Olaus Petri

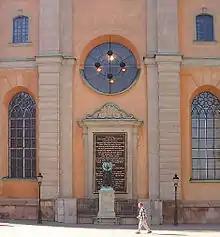
Statue of Olaus Petri in front of Storkyrkan

In 1539, Olaus Petri was ordained a priest, as permitted under Luther's reforms, and perhaps influenced by the Sun dog phenomenon of 20 April 1535 which caused Olaus to commission the mystical painting Vädersolstavlan and preach some apocalyptic sermons. However, shortly after his ordination, Olaus' relationship with King Gustav deteriorated sharply. Olaus was arrested and put on trial for treason, supposedly because he had learned about a conspiracy against the King during confession and had not revealed it. One historian suggests that Olaus' writings criticizing the King's harsh punishments and taxation policies contributed to the criminal trial. King Gustav also wanted to control the church, while Olaus distrusted the king's autocratic tendencies and supported religious self-governance. After Olaus Petri and Laurentius Andreae were found guilty on January 2, 1540, both received death sentences, and even his brother Lars signed the judgment. However, after much bargaining and many requests, friends managed to get both clergymen released on bail (Stockholm's merchants contributing to pay the stiff fines), although clearly their political careers had ended.